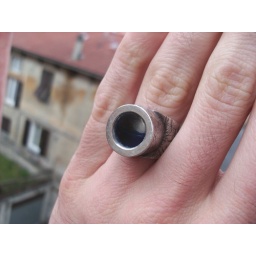
Liquid gem! There is blue cloured water in the ring head.